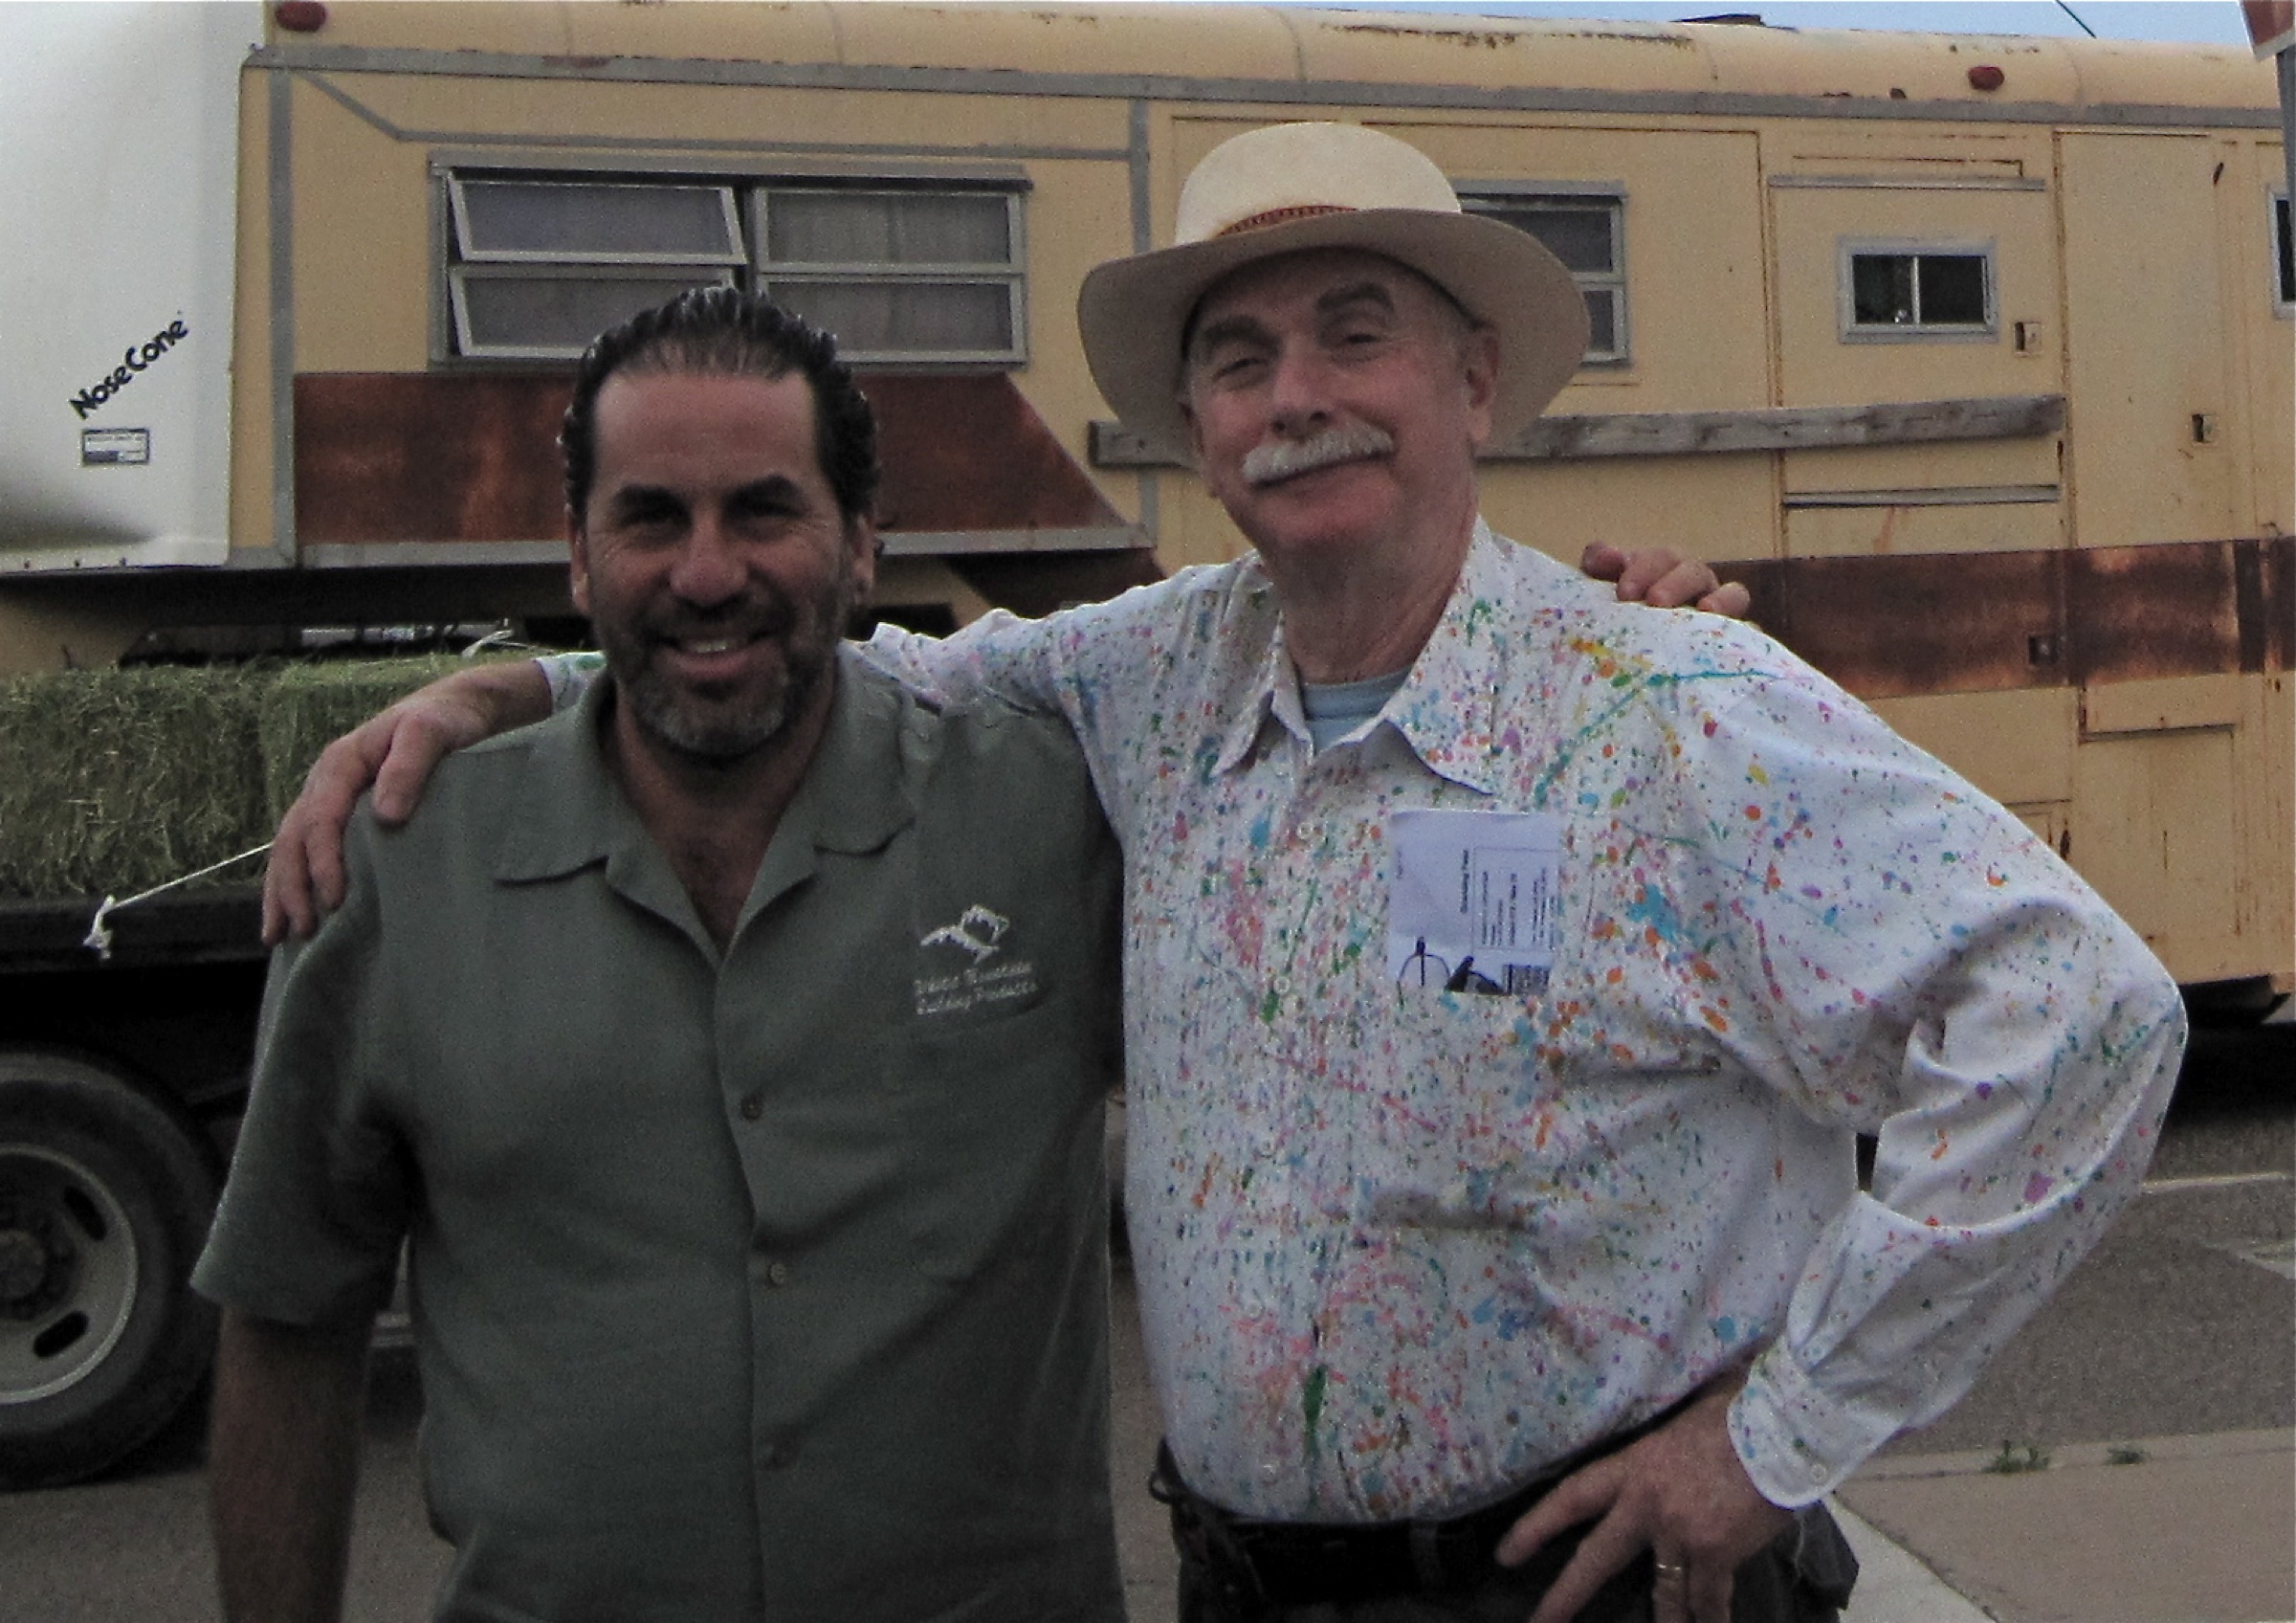
person, profession, military officer